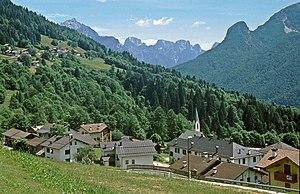
Gosaldo est une commune italienne de la province de Belluno dans la région Vénétie en Italie.